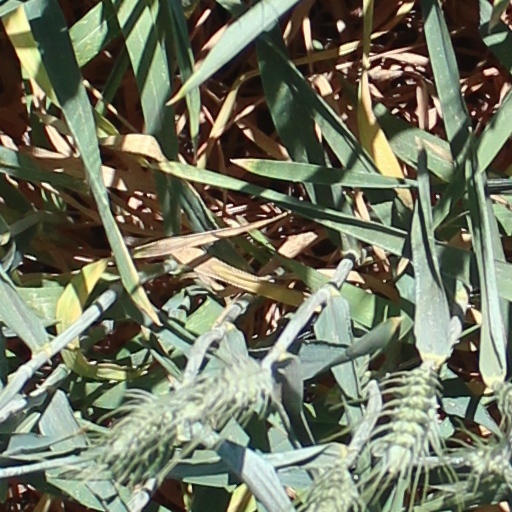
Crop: wheat